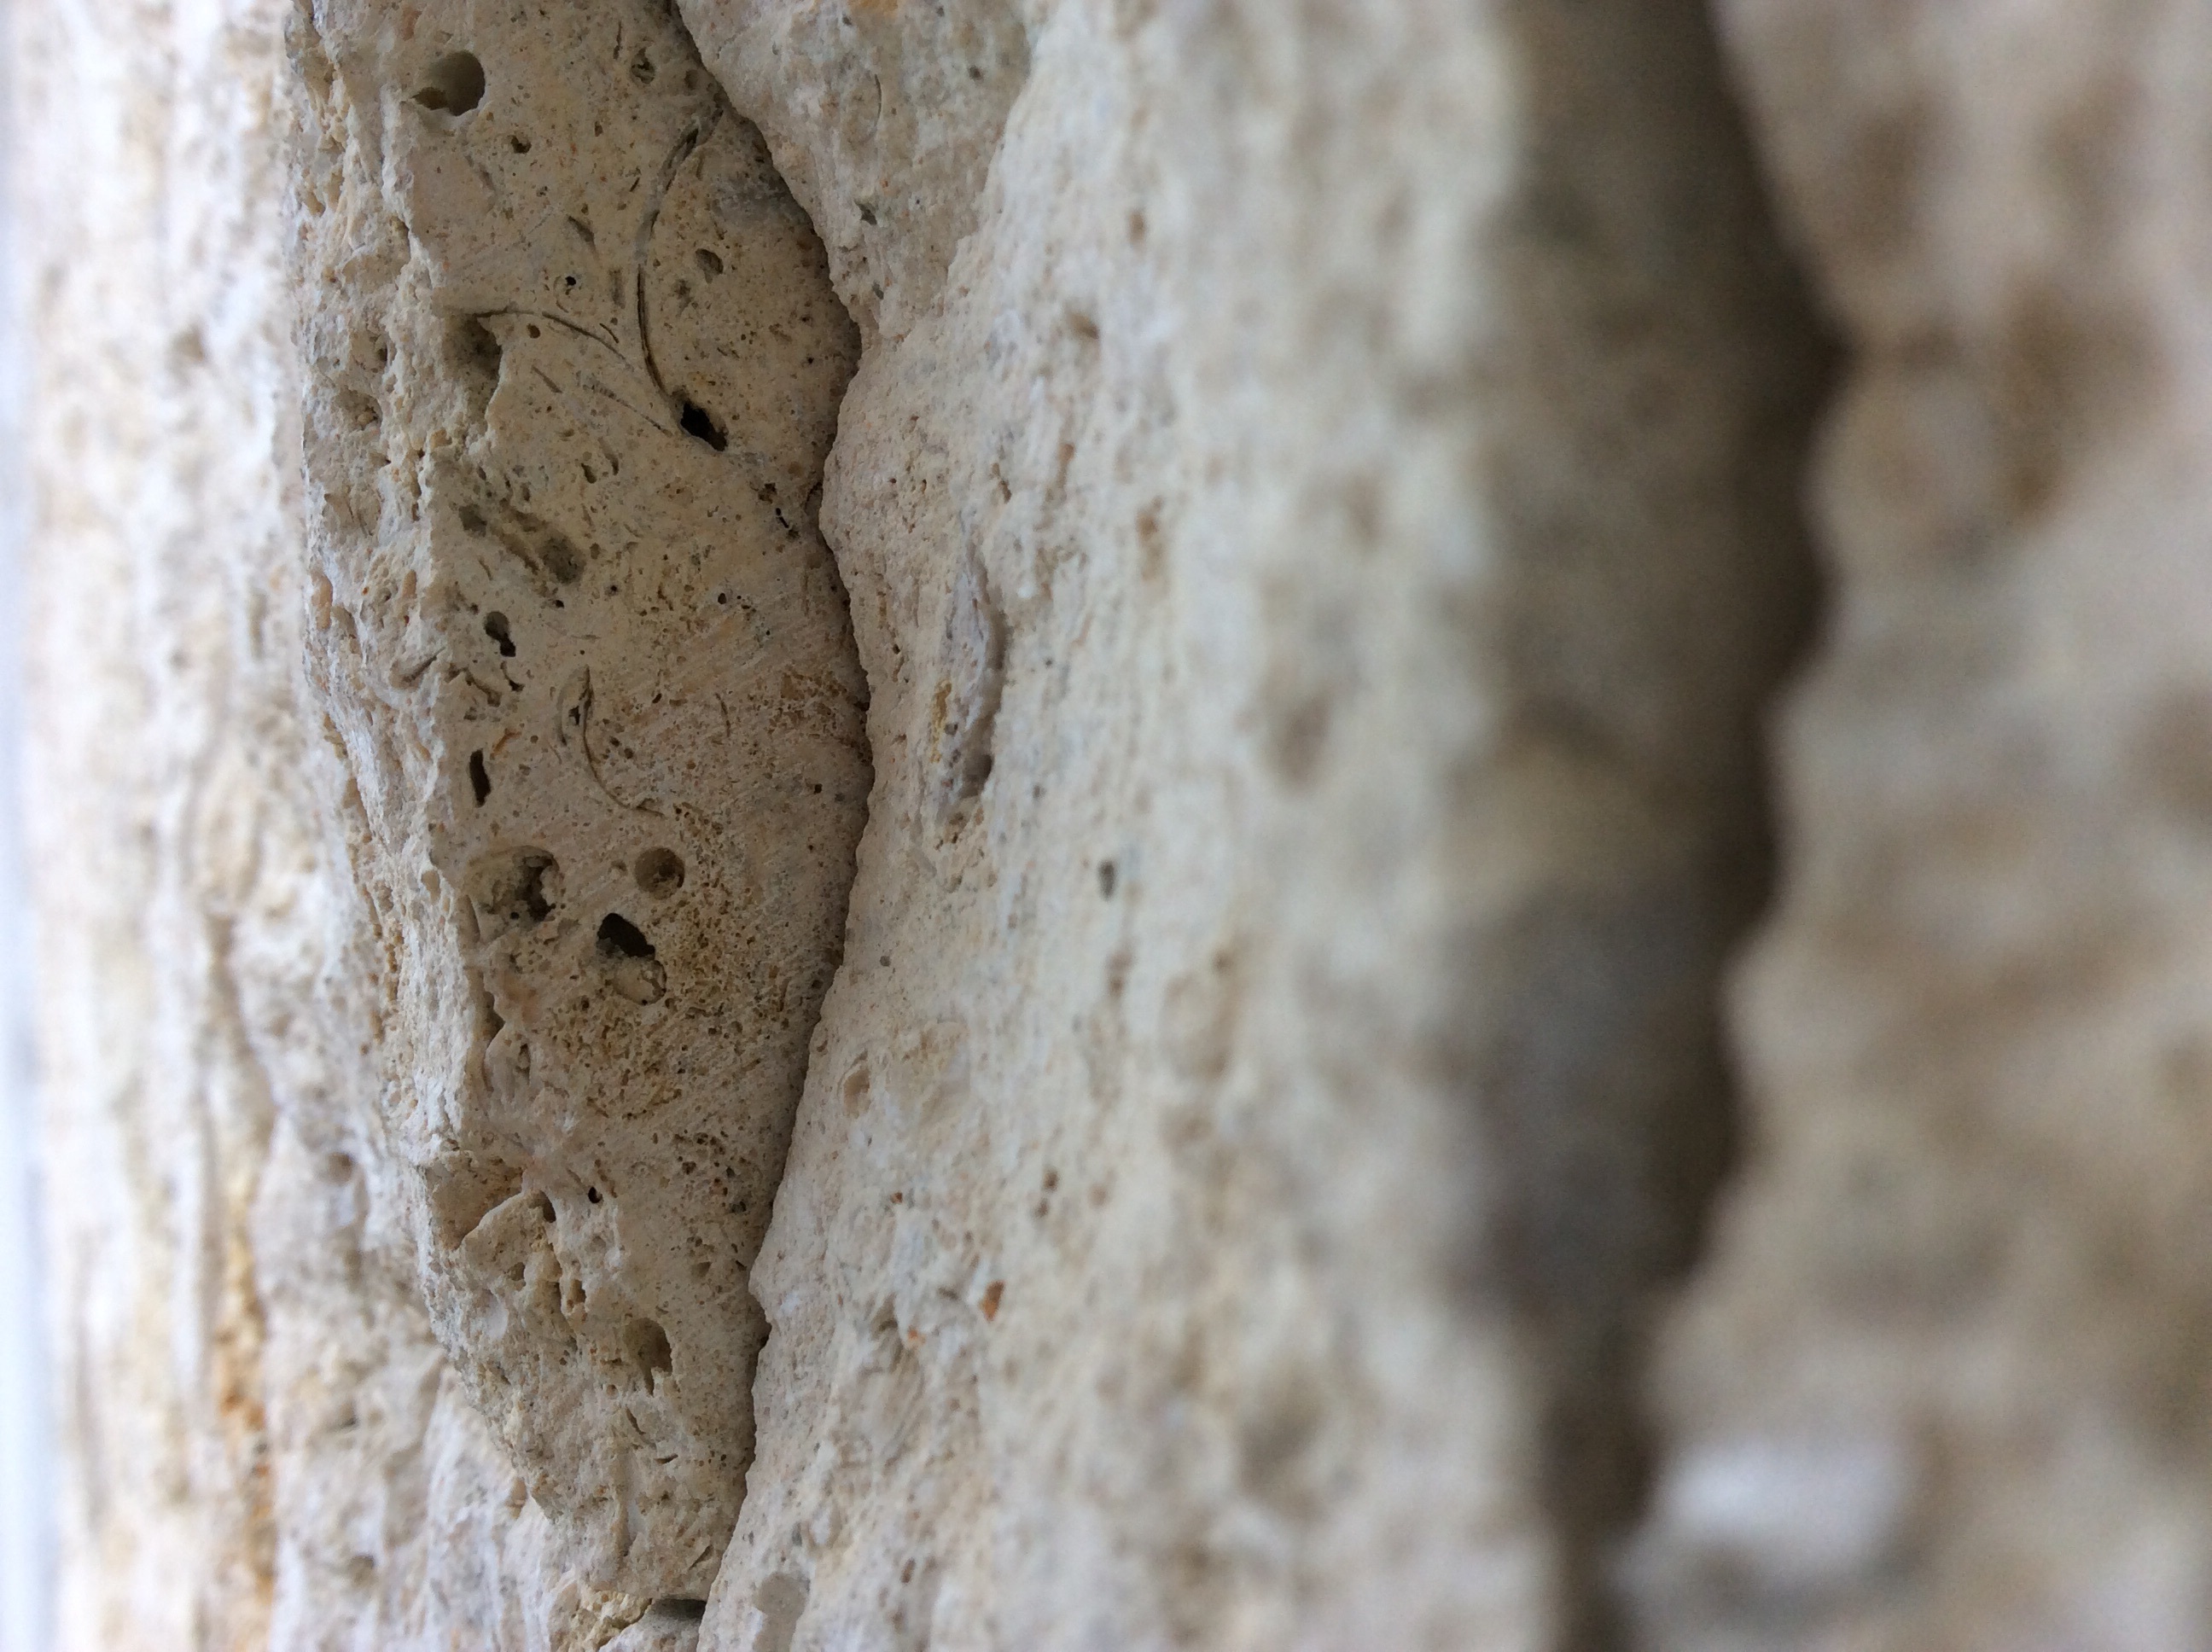
rock, architecture, wood, white, house, texture, old, city, urban, wall, stone, decoration, insect, soil, modern, material, invertebrate, close up, background, geology, design, simple, macro photography, grass family